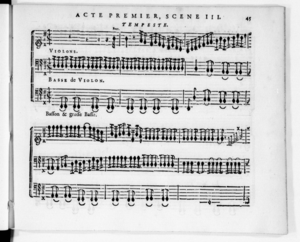
On retrouve dans Télégone les traits fougueux de violon qui illustrent déjà la tempête dans des opéras comme Thétis &amp
Louis de La Coste, autrement orthographié Lacoste, né probablement vers 1675 et mort en 1754 ou après 1757, est un compositeur français de l'époque baroque.